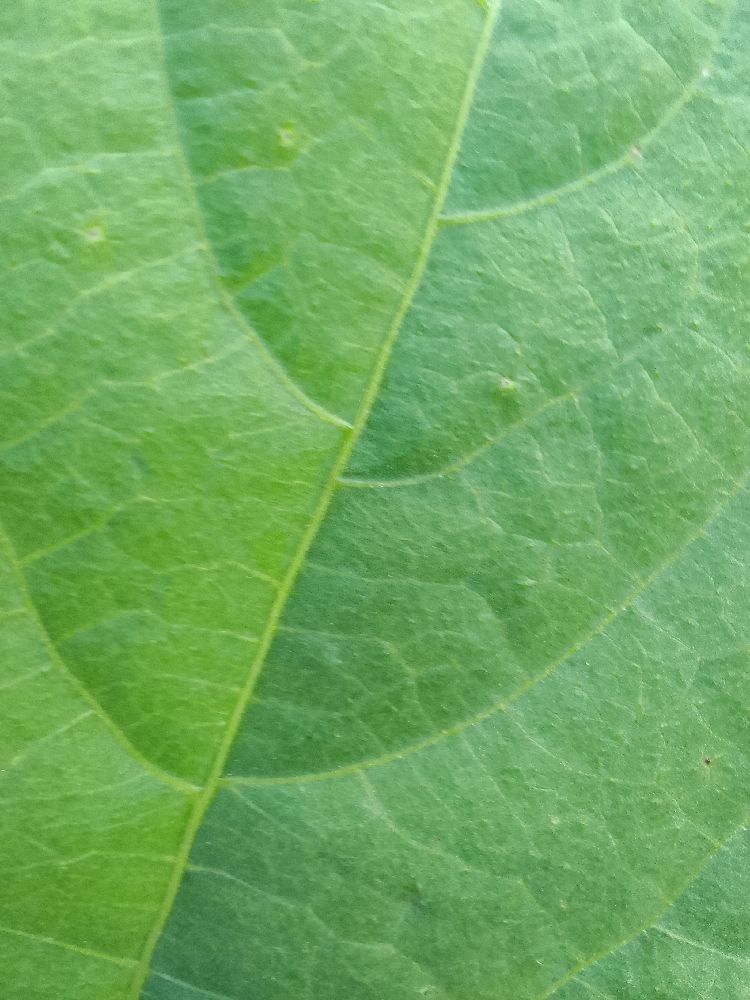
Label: healthy